Peranema

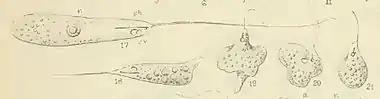
Peranema, as drawn by William Saville-Kent in 1880

When Dujardin created the genus "Peranema" in 1841, he was unable to detect the second flagellum and classified it with other ostensibly "uniflagellate" "Eugléniens," Astasia and Euglena. In 1881 Georg Klebs drew a taxonomical distinction between colorless uniflagellates that live by phagotrophy ("Peranema" and "Astasia") and the green uniflagellates that photosynthesize ("Euglena"). This distinction was generally abandoned after the publication, in 1952, of a major revision of the euglenoids. In 1997, a combined morphological and molecular analysis of certain euglenoids identified "Peranama trichophorum," "Euglena gracilis" and "Khawkinea quartana" as a distinct monophyletic lineage, with "P. trichophorum" basal to the other two species.